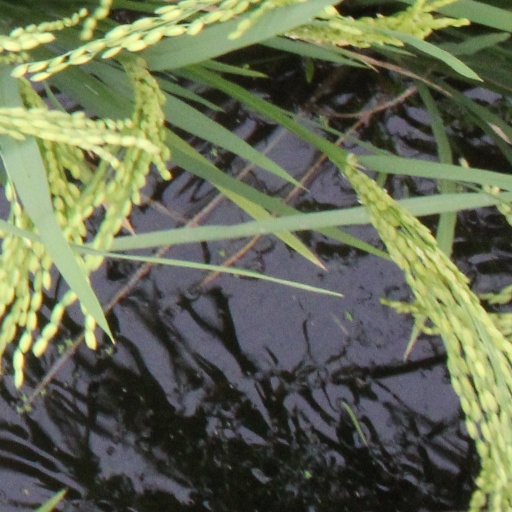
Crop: rice